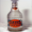
Label: bottle